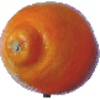
Label: tangelo